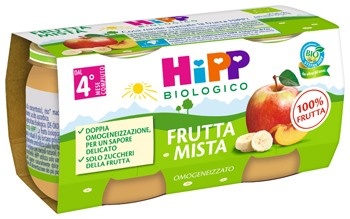
Hipp Bio Omogeneizzato Frutta Mista 2x80 G Hipp
HIPP BIO OMOGENEIZZATO FRUTTA MISTA 2X80 G HIPP HIPP
Brand: HIPP
Category: Baby & Toddler > Nursing & Feeding > Baby & Toddler Food > Baby Snacks